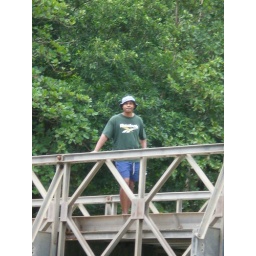
on the bridge over the white river